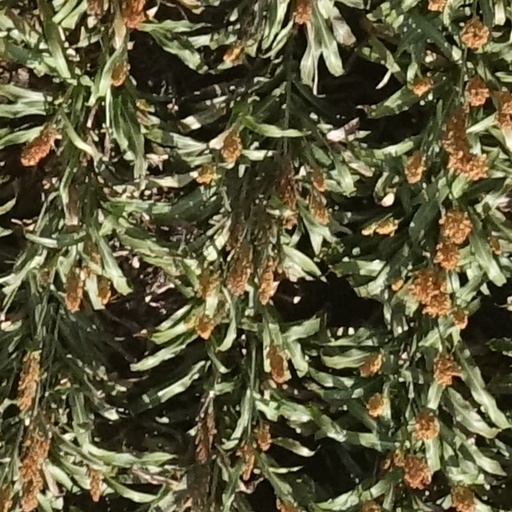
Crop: sorghum